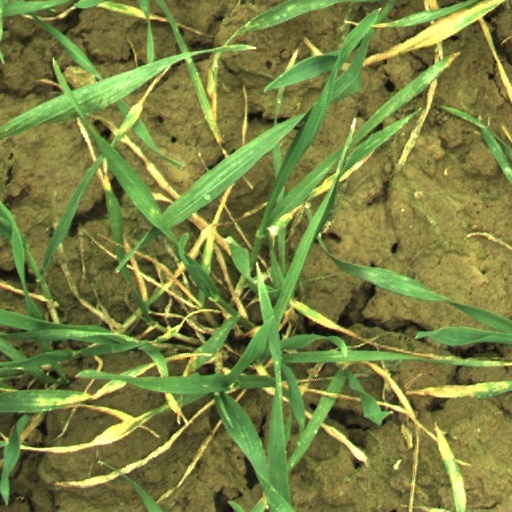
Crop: wheat